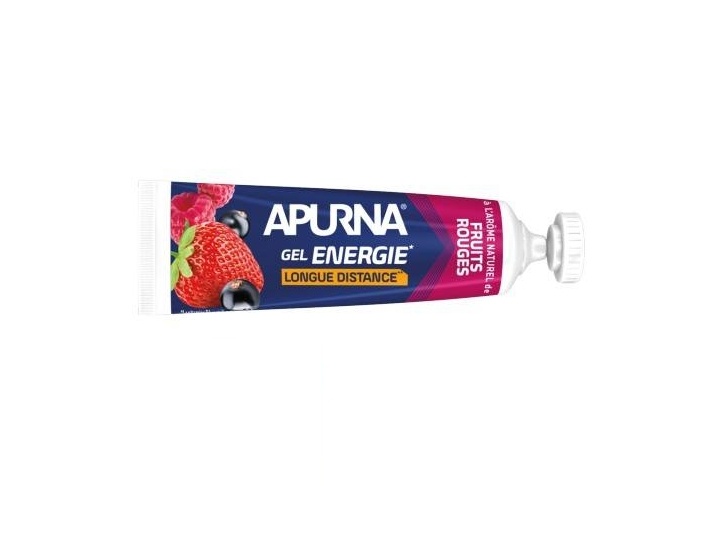
Apurna Gel Energia Lunga Distanza Sapore Frutti Rossi 35g
Apurna Gel Energia Lunga Distanza Sapore Frutti Rossi 35g
Brand: Apurna
Category: Health & Beauty > Health Care > Fitness & Nutrition > Nutrition Gels & Chews